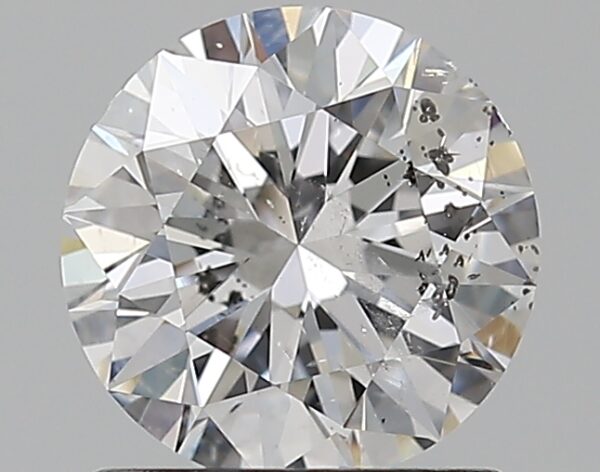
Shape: round
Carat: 1
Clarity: I1
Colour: E
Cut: EX
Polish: EX
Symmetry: EX
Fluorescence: M
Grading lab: GIA
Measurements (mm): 6.38 x 6.42 x 3.99